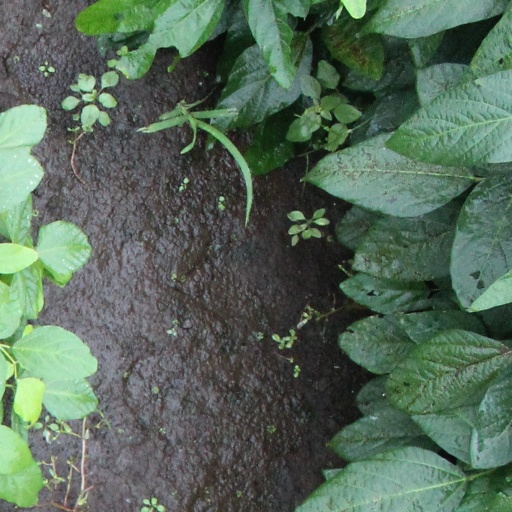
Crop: soybean